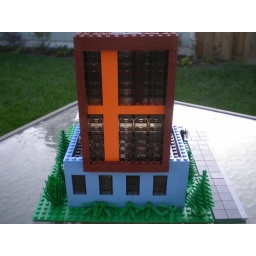
A small office building that houses New Age Realestate. A quick little build inspired by a building in SimCity 4.